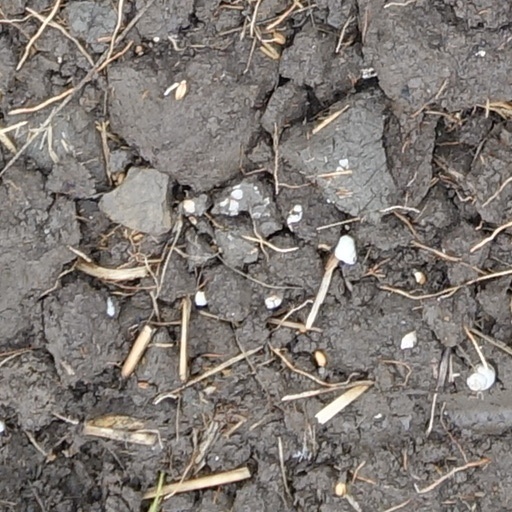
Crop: wheat